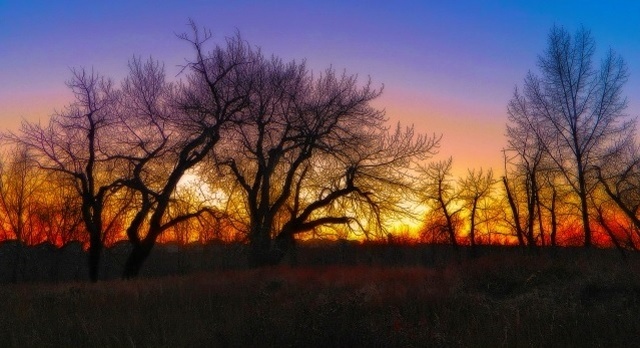
Label: not_food